Mexican Armed Forces

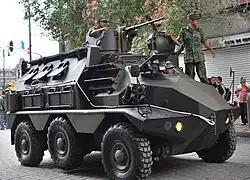
Armored Personnel Carrier VCR-TT 6X6 on Madero Street in downtown Mexico City after Independence Day celebrations.

As the President of Mexico is Commander in Chief of the armed forces, the chain of command and military discipline are subordinated to civilian control. Article 13 of the Mexican Constitution specifically provides for military jurisdiction over all military crime and discipline; military tribunals execute jurisdiction over military personnel, per the Uniform Code of Military Justice (UCMJ).